Catherine Browman

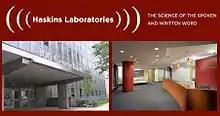
Haskins Laboratories, where Browman conducted phonological research from 1982 to 1998.

Browman’s dissertation, titled "Tip of the Tongue and Slip of the Ear: Implications for Language Processing", analyzed and compared the lexical retrieval errors (the tip-of-the-tongue phenomenon) and the perceptual errors (“slips of the ear”) that occur during casual conversation. The dissertation is divided into four chapters.